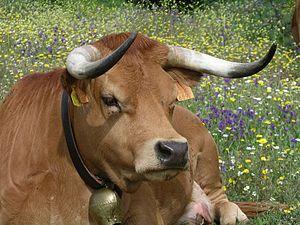
L'arouquesa est une race bovine portugaise. Ancienne race à multiples usages, elle est devenue purement bouchère.